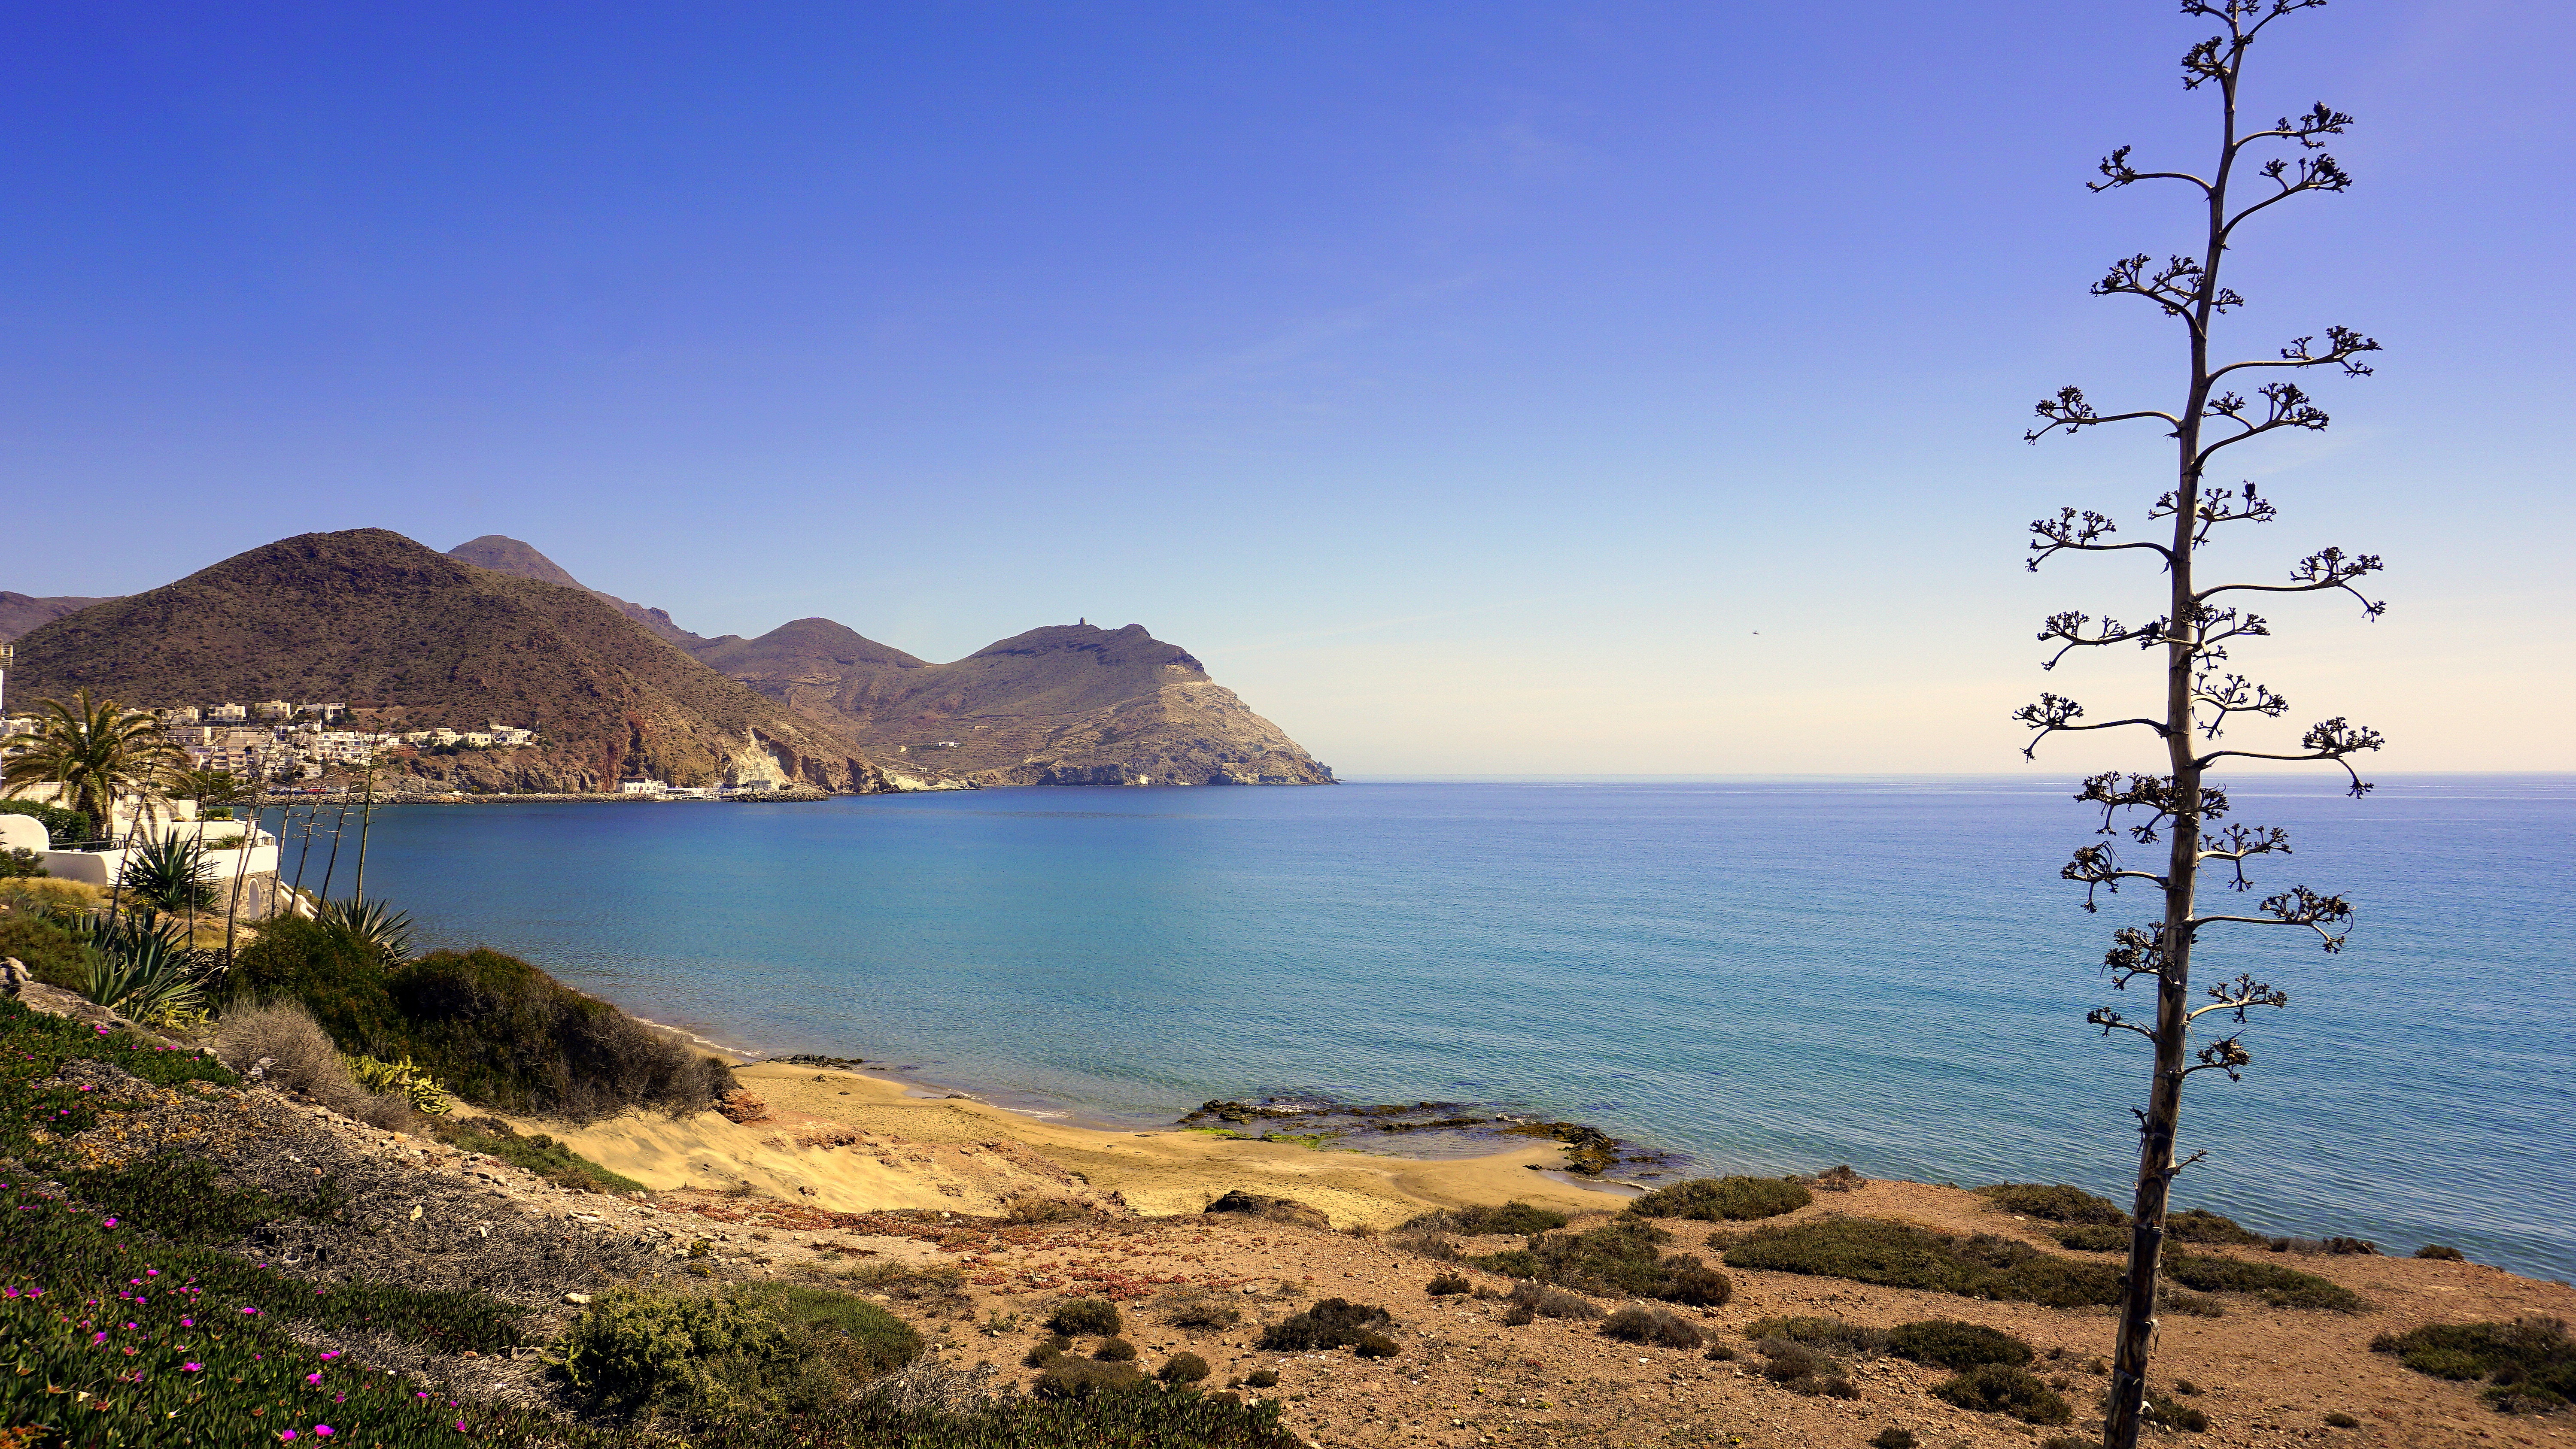
beach, landscape, sea, coast, water, nature, sand, rock, ocean, horizon, wilderness, mountain, sky, shore, lake, vacation, cliff, dusk, cove, bay, reservoir, terrain, body of water, costa, loch, cape, mediterranean sea, edge of the sea, beach sand